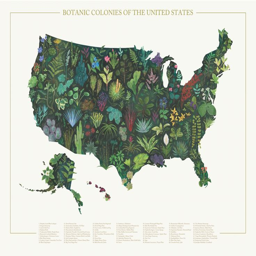
watch out when an illustrator wants to start planning their garden in the winter !